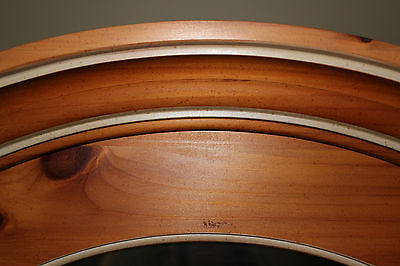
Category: cabinet